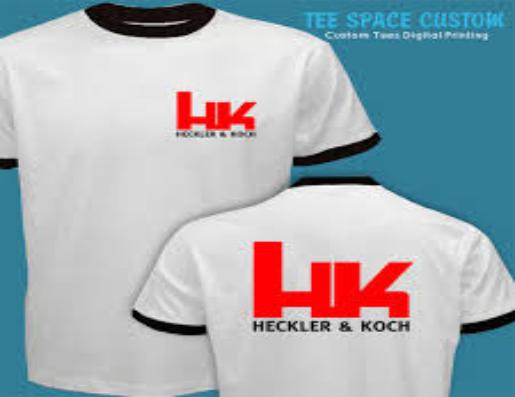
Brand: Heckler & Koch
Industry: Clothes